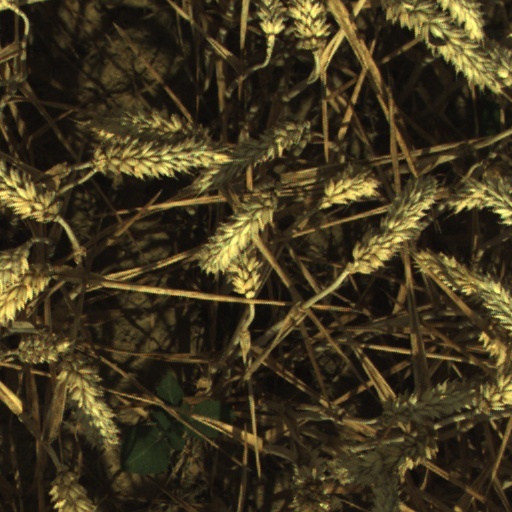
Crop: wheat